Bharat Petroleum

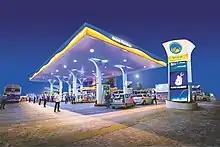
A BPCL retail outlet in Indore, Madhya Pradesh

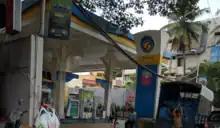
BPCL petrol filling station at Basaveshwaranagara, Bangalore, Karnataka

In 2003, the government attempted to privatize the company. However, following a petition by the Centre for Public Interest Litigation, the Supreme Court restrained the Central government from privatizing Hindustan Petroleum and Bharat Petroleum without the approval of Parliament.